Florida Trail

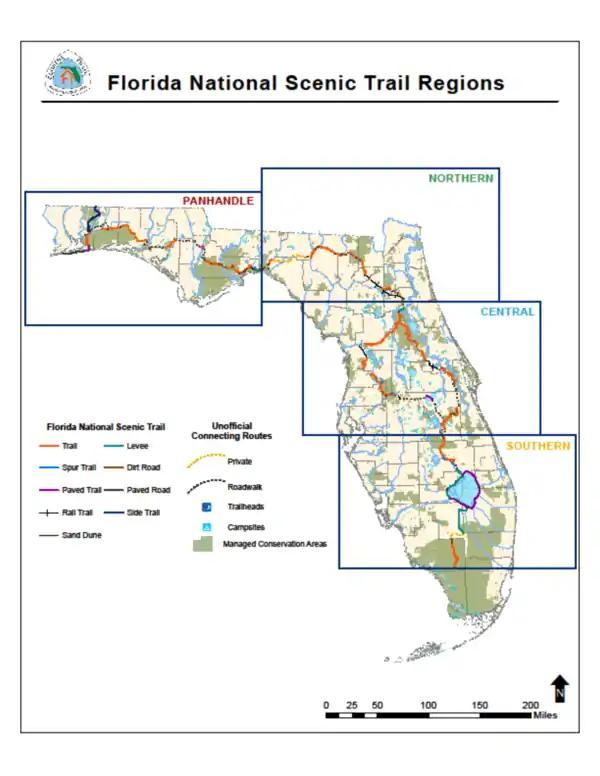
The four regions of the Florida National Scenic Trail.

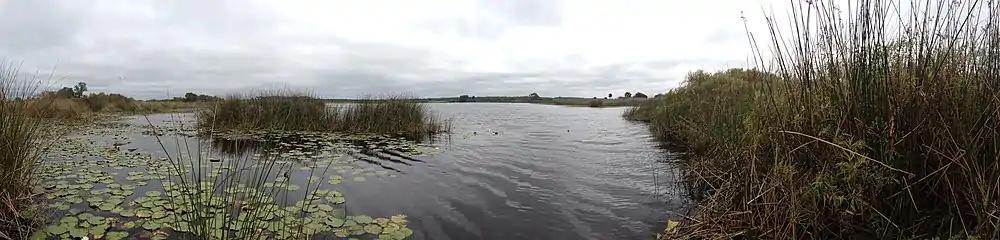
Hiking the Florida National Scenic Trail in St. Marks National Wildlife Refuge

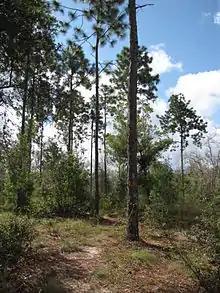
Pinus palustris along the Longleaf Pine Trail section of the Florida National Scenic Trail in the Etoniah Creek State Forest in Putnam County, Florida

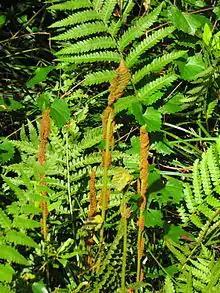
Osmundastrum cinnamomeum along the Longleaf Pine Trail section of the Florida National Scenic Trail in the Etoniah Creek State Forest

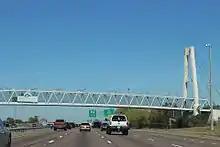
Florida National Scenic Trail crosses Interstate 4 in Lake Mary, Seminole County

Florida is home to a range of environments not seen elsewhere in the world. The Trail crosses swamps, forests, prairies and springs in both urban and remote wilderness areas, traversing a variety of semi-tropical ecosystems.